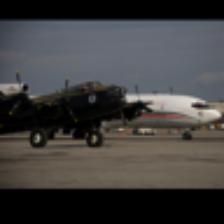
Label: NonHuman